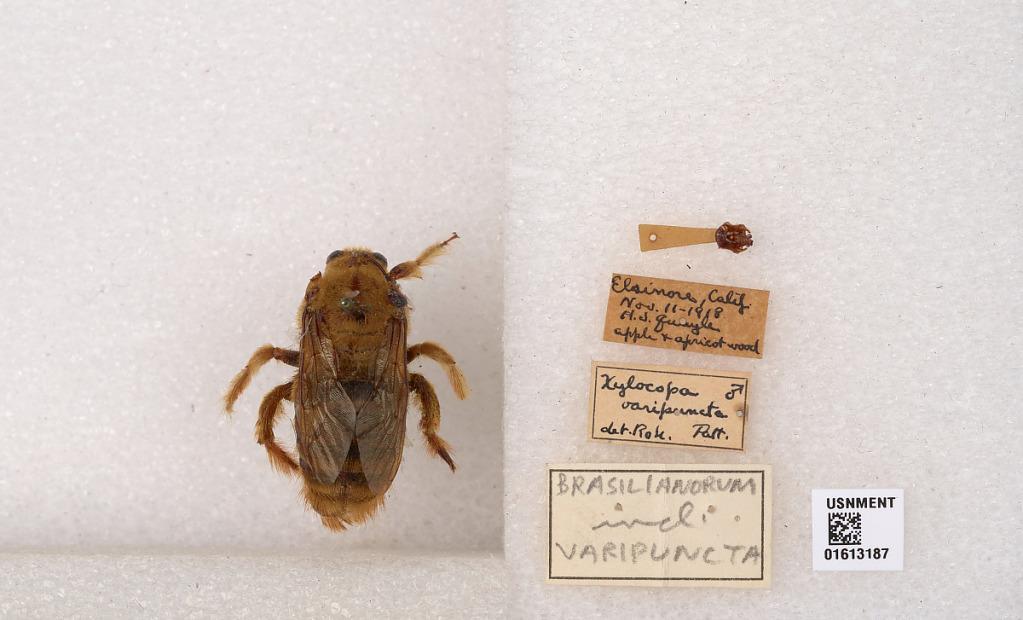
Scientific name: Xylocopa (Neoxylocopa) varipuncta Patton
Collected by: H. Quayle
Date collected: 1918-11-11
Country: United States
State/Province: California
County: Riverside
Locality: Elsinore
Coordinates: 33.6667, -117.317
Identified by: Roh.